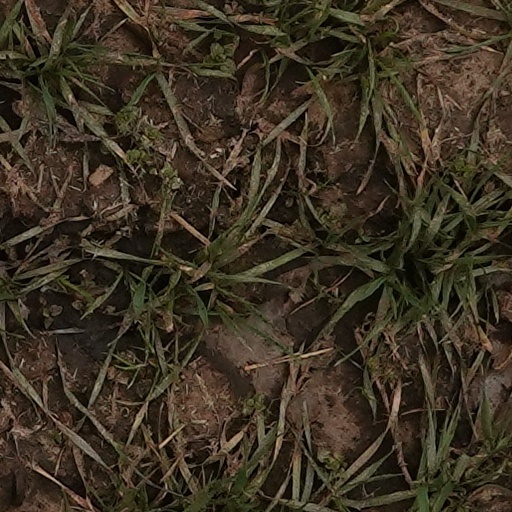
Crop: wheat